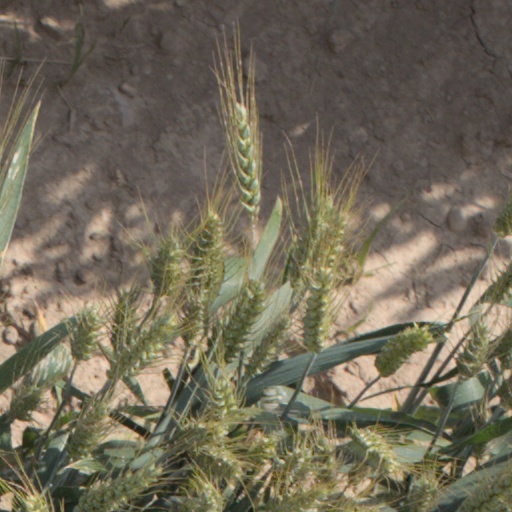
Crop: wheat